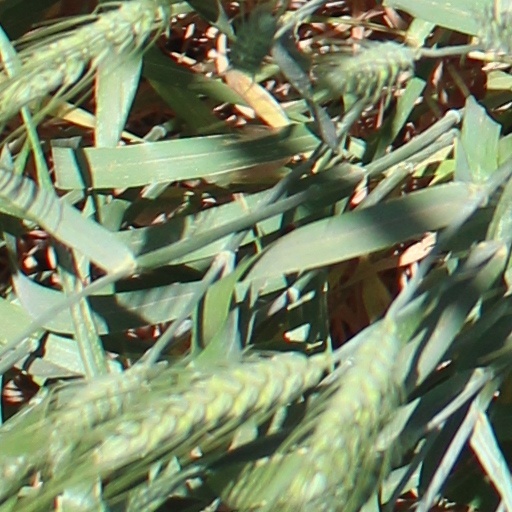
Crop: wheat